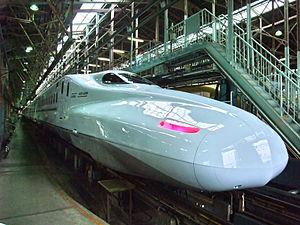
Le Sakura est le nom d'un service de train à grande vitesse japonais du réseau Shinkansen développé par la JR West et JR Kyushu sur les lignes Sanyō et Kyūshū.
Le Shinkansen série N700 est une rame automotrice à grande vitesse utilisée sur les lignes Shinkansen Tōkaidō, Sanyō et Kyūshū au Japon.
Le Shinkansen est le système de train à grande vitesse en service au Japon. Ce nom désigne aussi bien les trains que l'infrastructure. L'utilisation d'un ensemble de lignes réservées et les techniques employées ont fait du Shinkansen un précurseur et du Japon le pionnier de la grande vitesse ferroviaire lors de sa mise en service en 1964. Les rames du Shinkansen sont aujourd'hui mondialement reconnues pour leur confort, leur fiabilité et leur sécurité, ainsi que pour leur gestion des plus rigoureuses.